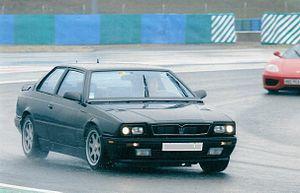
La Maserati Racing est une automobile sportive de luxe construite à 230 exemplaires par la compagnie Maserati de 1990 à 1992.